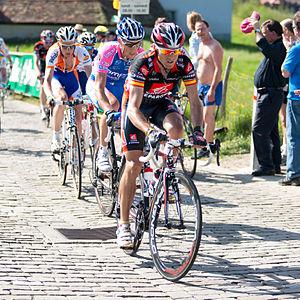
Alejandro Valverde lors de la seconde étape du Tour de Romandie 2010. Montée de la Lorette, second passage.
Alejandro Valverde Belmonte, né le 25 avril 1980 à Monteagudo à Murcie, est un cycliste espagnol, membre de l'équipe Movistar. Professionnel depuis 2002, il a notamment gagné le Tour d'Espagne 2009, ainsi que la Flèche wallonne à cinq reprises en 2006, 2014, 2015, 2016 et 2017, quatre éditions de Liège-Bastogne-Liège, deux éditions de la Classique de Saint-Sébastien et du Critérium du Dauphiné libéré. Il a remporté des étapes et terminé sur le podium des trois grands tours. Ses victoires et bons classements sur les courses majeures lui ont permis de remporter le classement individuel de l'UCI ProTour en 2006 et 2008, puis du World Tour en 2014 et 2015 ce qui est un record. Il a construit son palmarès en bénéficiant d'une combinaison d'aptitudes rares pour un cycliste sur route, étant à la fois un bon grimpeur-puncheur, avec une bonne vitesse au sprint et un coureur de contre-la-montre de qualité. Suspendu pour dopage deux années dans le cadre de l'affaire Puerto, il fait son retour à la compétition en 2012.